Ba'athism

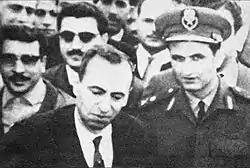
Syrian neo-Ba'athist leader Salah Jadid (right) alongside Michel Aflaq (centre), 1963

Munif al-Razzaz, the former Secretary General of the National Command of the unitary Ba'ath Party, agreed with the distinction of "neo-Ba'ath", writing that from 1961 onwards there existed two Ba'ath parties: "the military Ba'ath Party and the Ba'ath Party, and real power lay with the former". According to Razzaz, the military Ba'ath (as paraphrased by Martin Seymour) "was and remains Ba'athist only in name; that it was and remains little more than a military clique with civilian hangers-on; and that from the initial founding of the Military Committee by disgruntled Syrian officers exiled in Cairo in 1959, the chain of events and the total corruption of Ba'athism proceeded with intolerable logic". Salah al-Din al-Bitar, a member of the Ba'ath old guard, agreed, stating that the 1966 Syrian coup d'état "marked the end of Ba'athist politics in Syria". Ba'ath party founder Michel Aflaq shared the sentiment by stating, "I no longer recognise my party!"